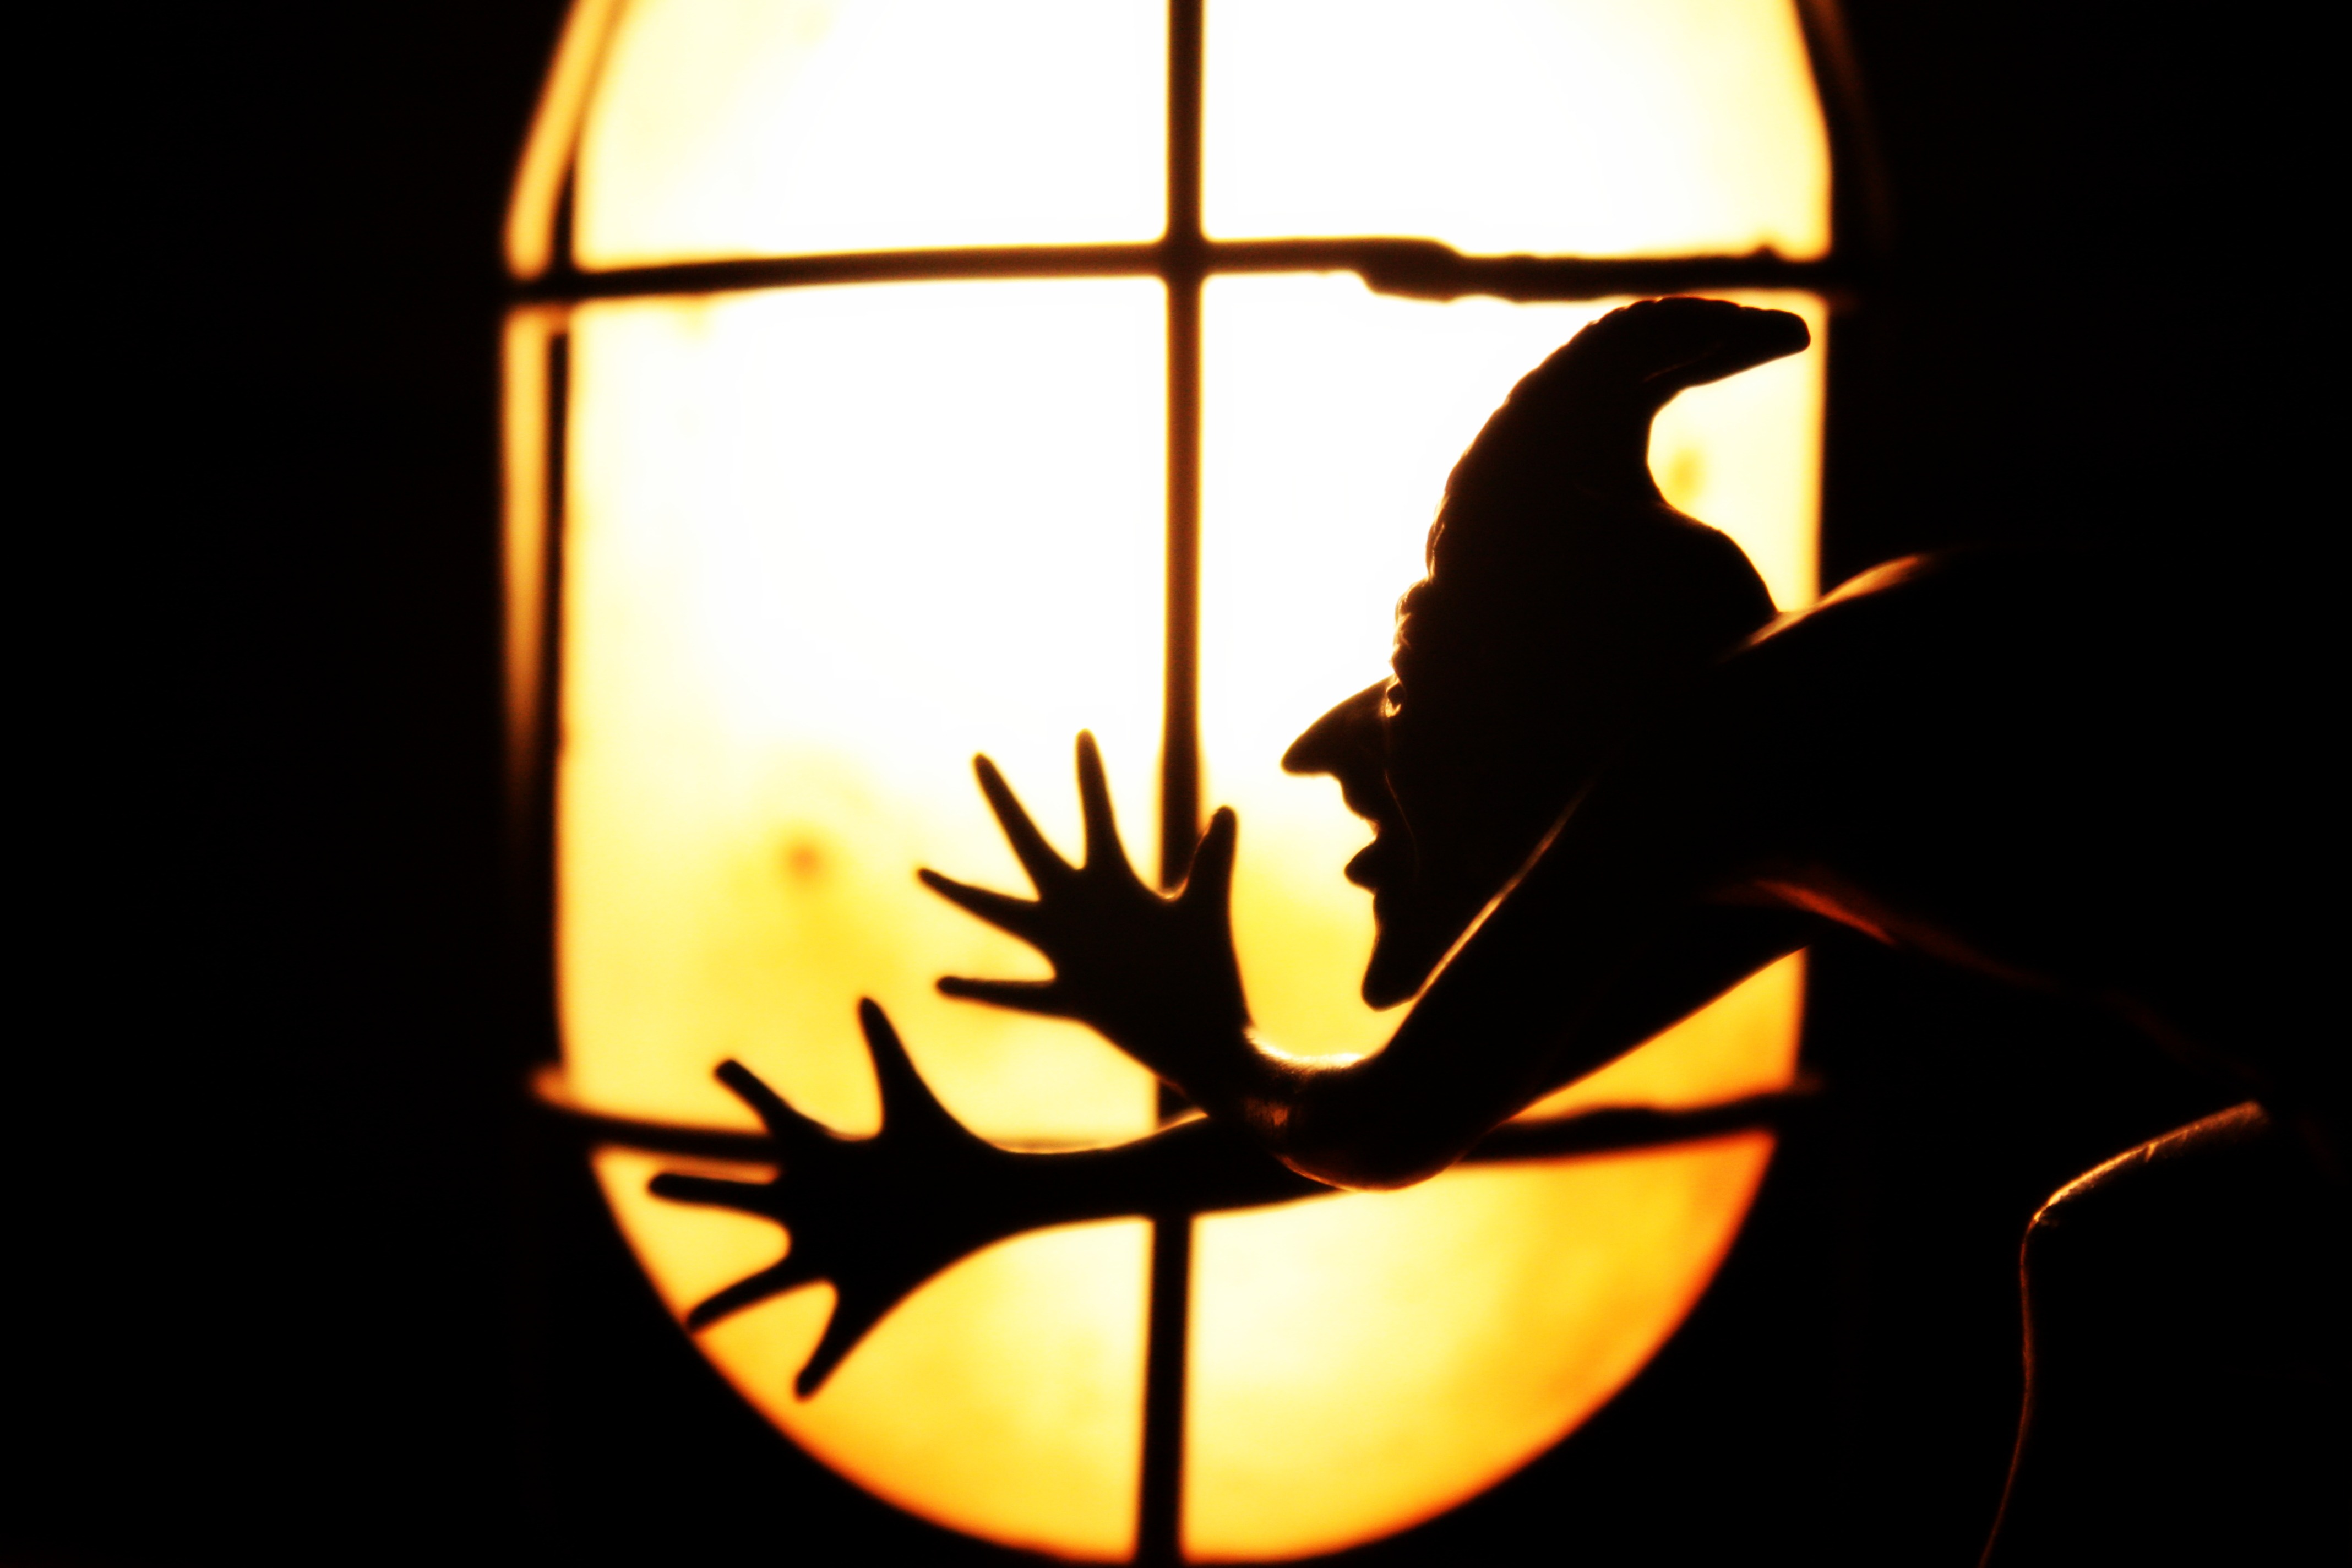
light, sunlight, flower, window, glass, lantern, reflection, shadow, flame, darkness, lamp, yellow, lighting, jack o lantern, symmetry, light fixture, imp, incandescent light bulb